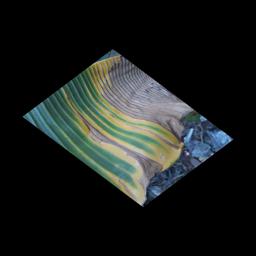
Label: POTASSIUM DEFICIENCY